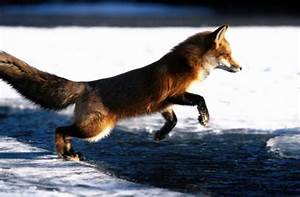
Label: dog